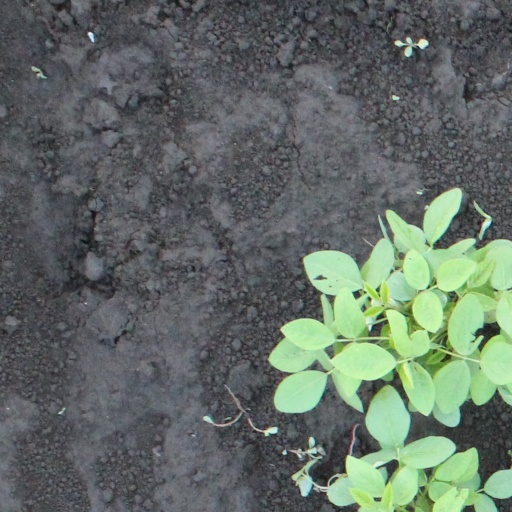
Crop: soybean